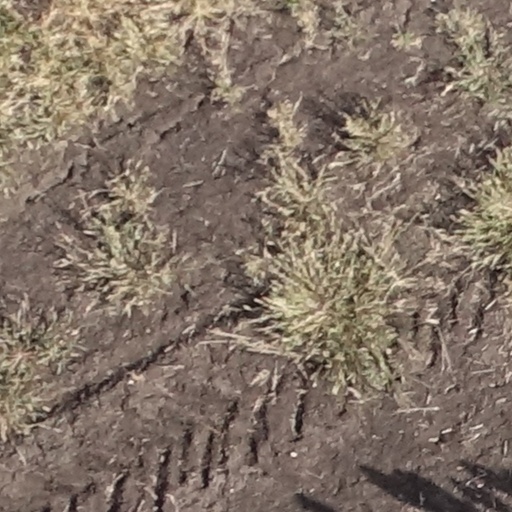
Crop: sorghum